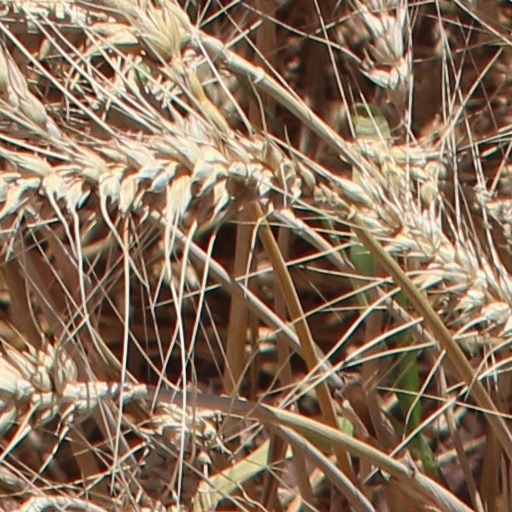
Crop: wheat